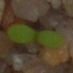
Label: scentless_mayweed